2021 AFL Grand Final

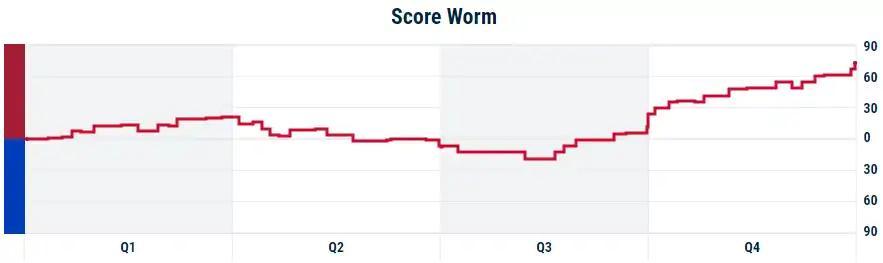
2021 AFL Grand Final score worm

After a few early misses by Melbourne early in the first quarter, the first goal was scored by Melbourne's Christian Petracca from the arc from about a 40-degree angle. Cody Weightman collided with a goal post after attempting a mark near the goal line. A fumble by the Bulldogs' Bailey Williams in Melbourne's forward half allowed Charlie Spargo to pick up the ball and score a goal – Melbourne's third overall. Williams would then drop a mark and give another goal to Bayley Fritsch two minutes later. The quarter ended with Melbourne 21 points ahead, having scored four goals to the Western Bulldogs' one.